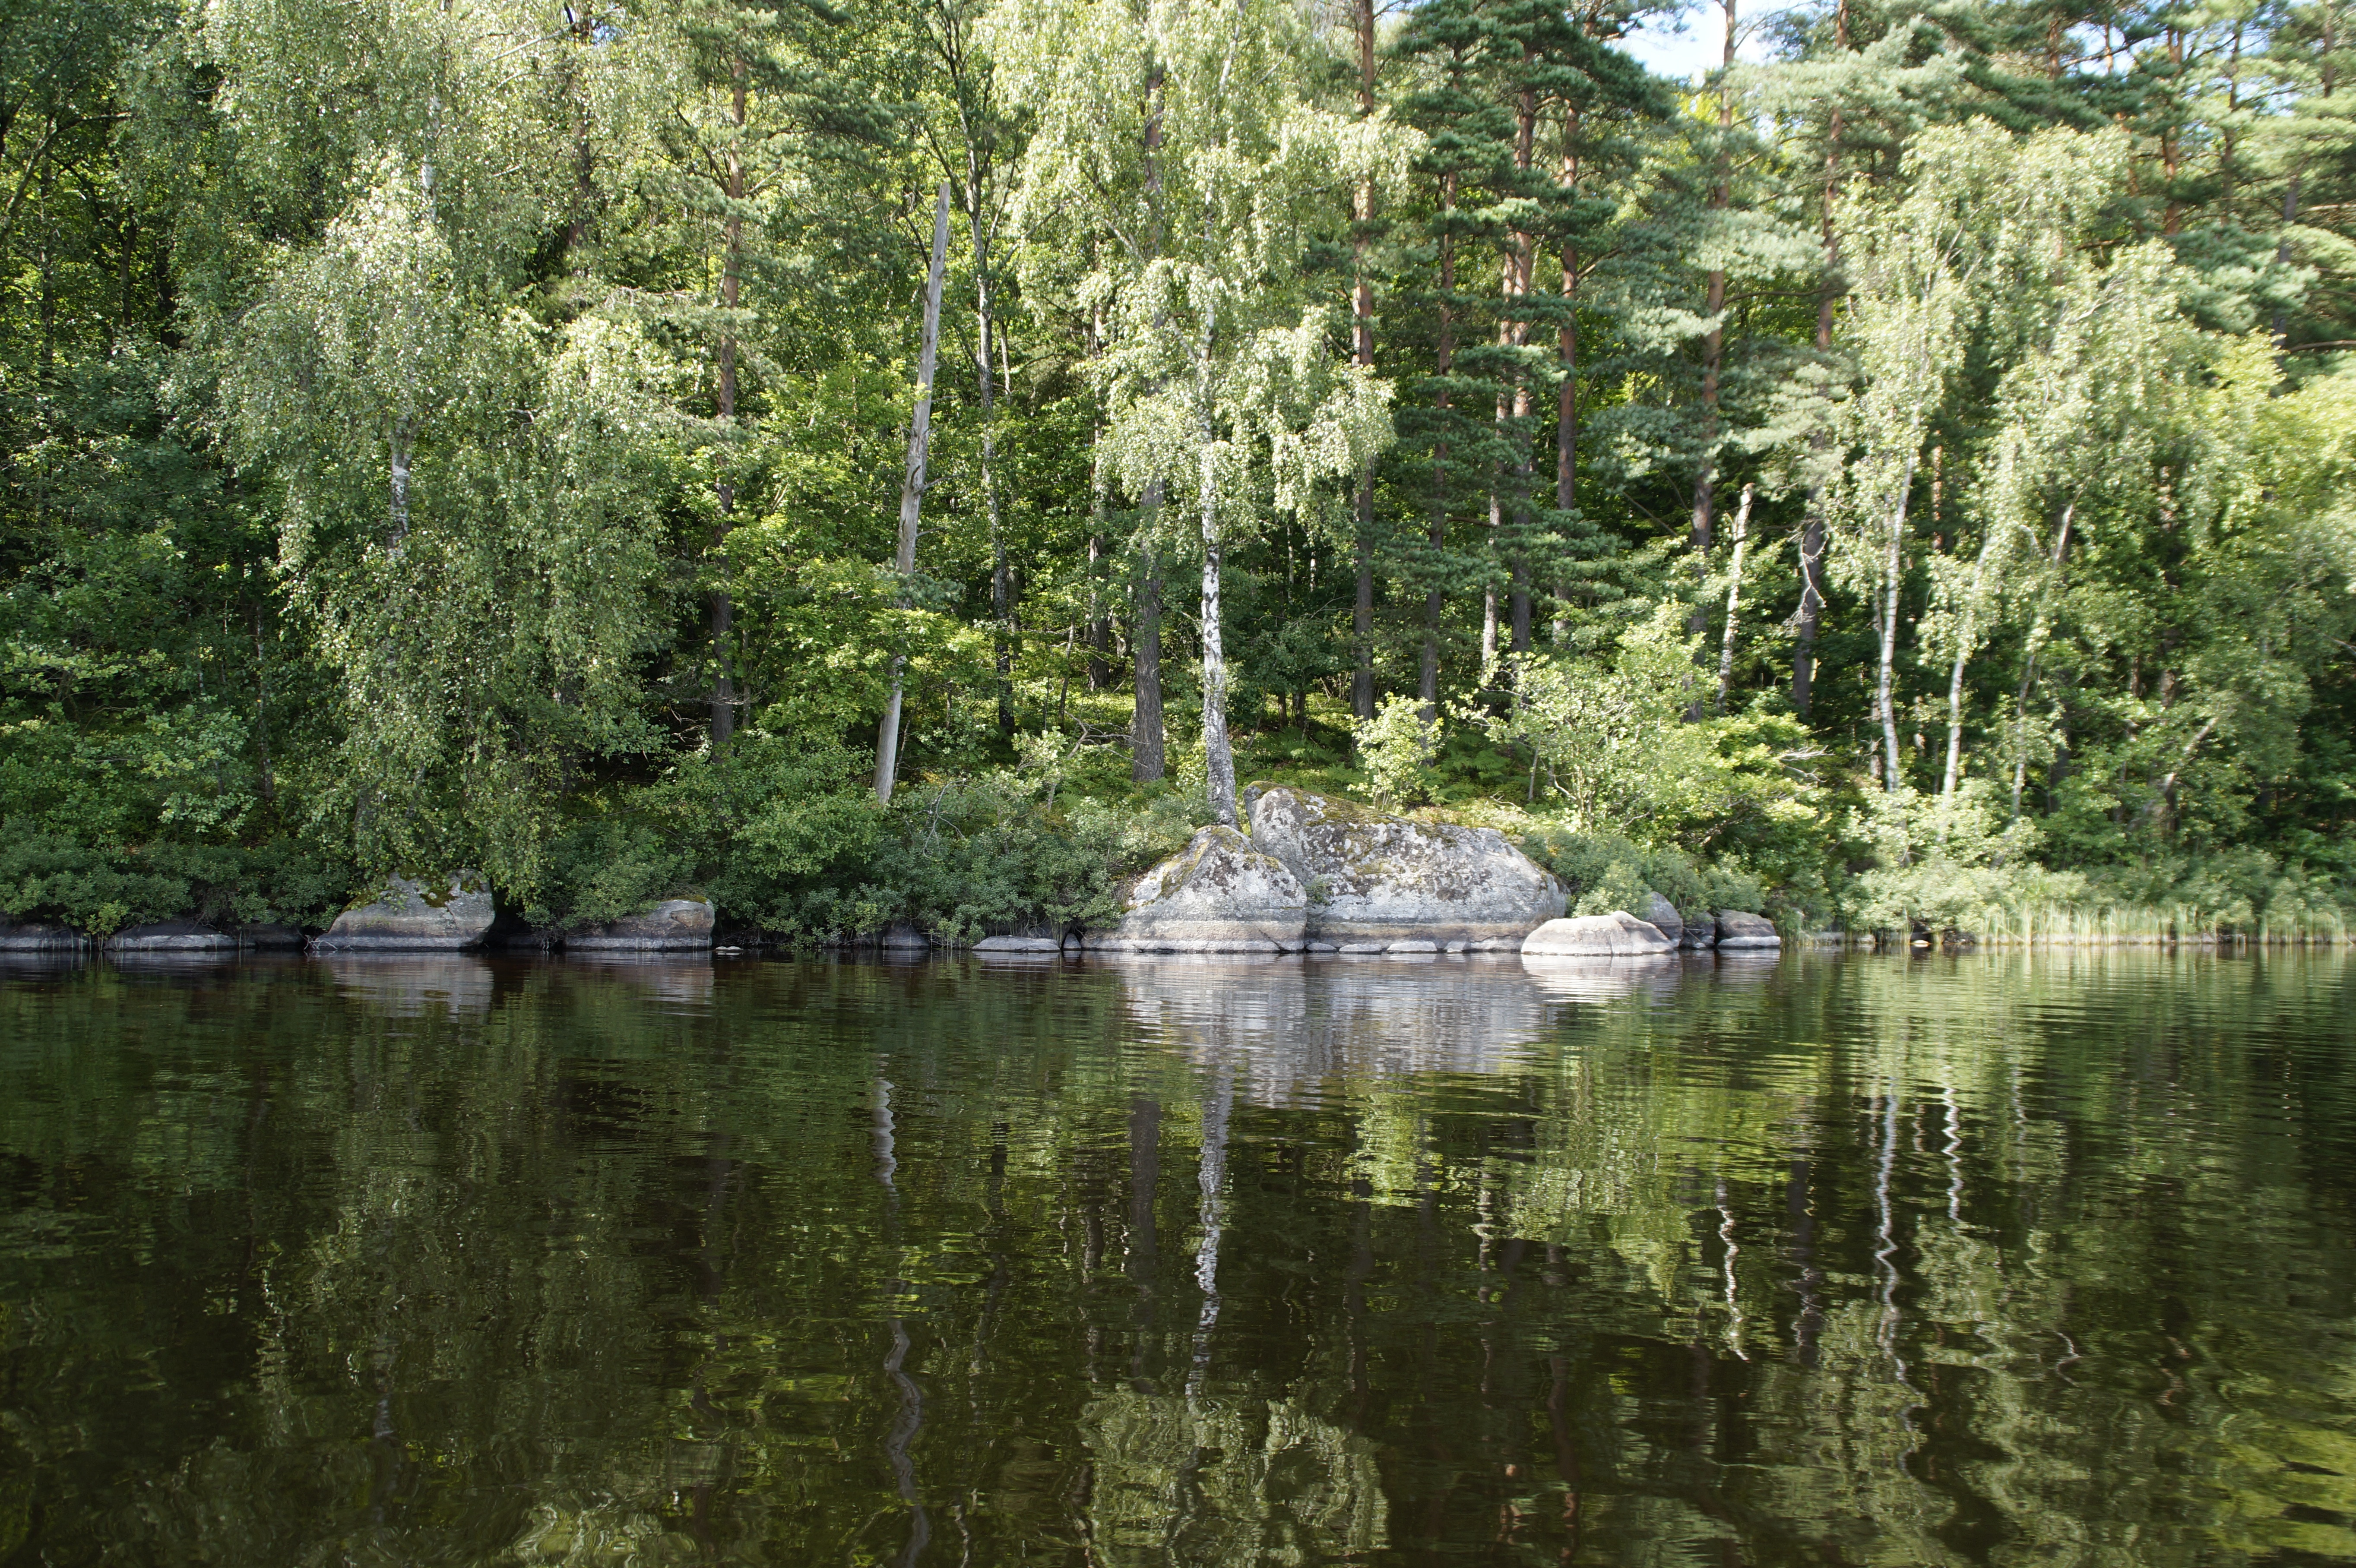
landscape, tree, water, nature, forest, swamp, wilderness, lake, river, summer, pond, idyllic, reflection, rest, body of water, trees, bank, sweden, wetland, woodland, habitat, idyll, ecosystem, fish pond, natural environment, bayou, riparian forest